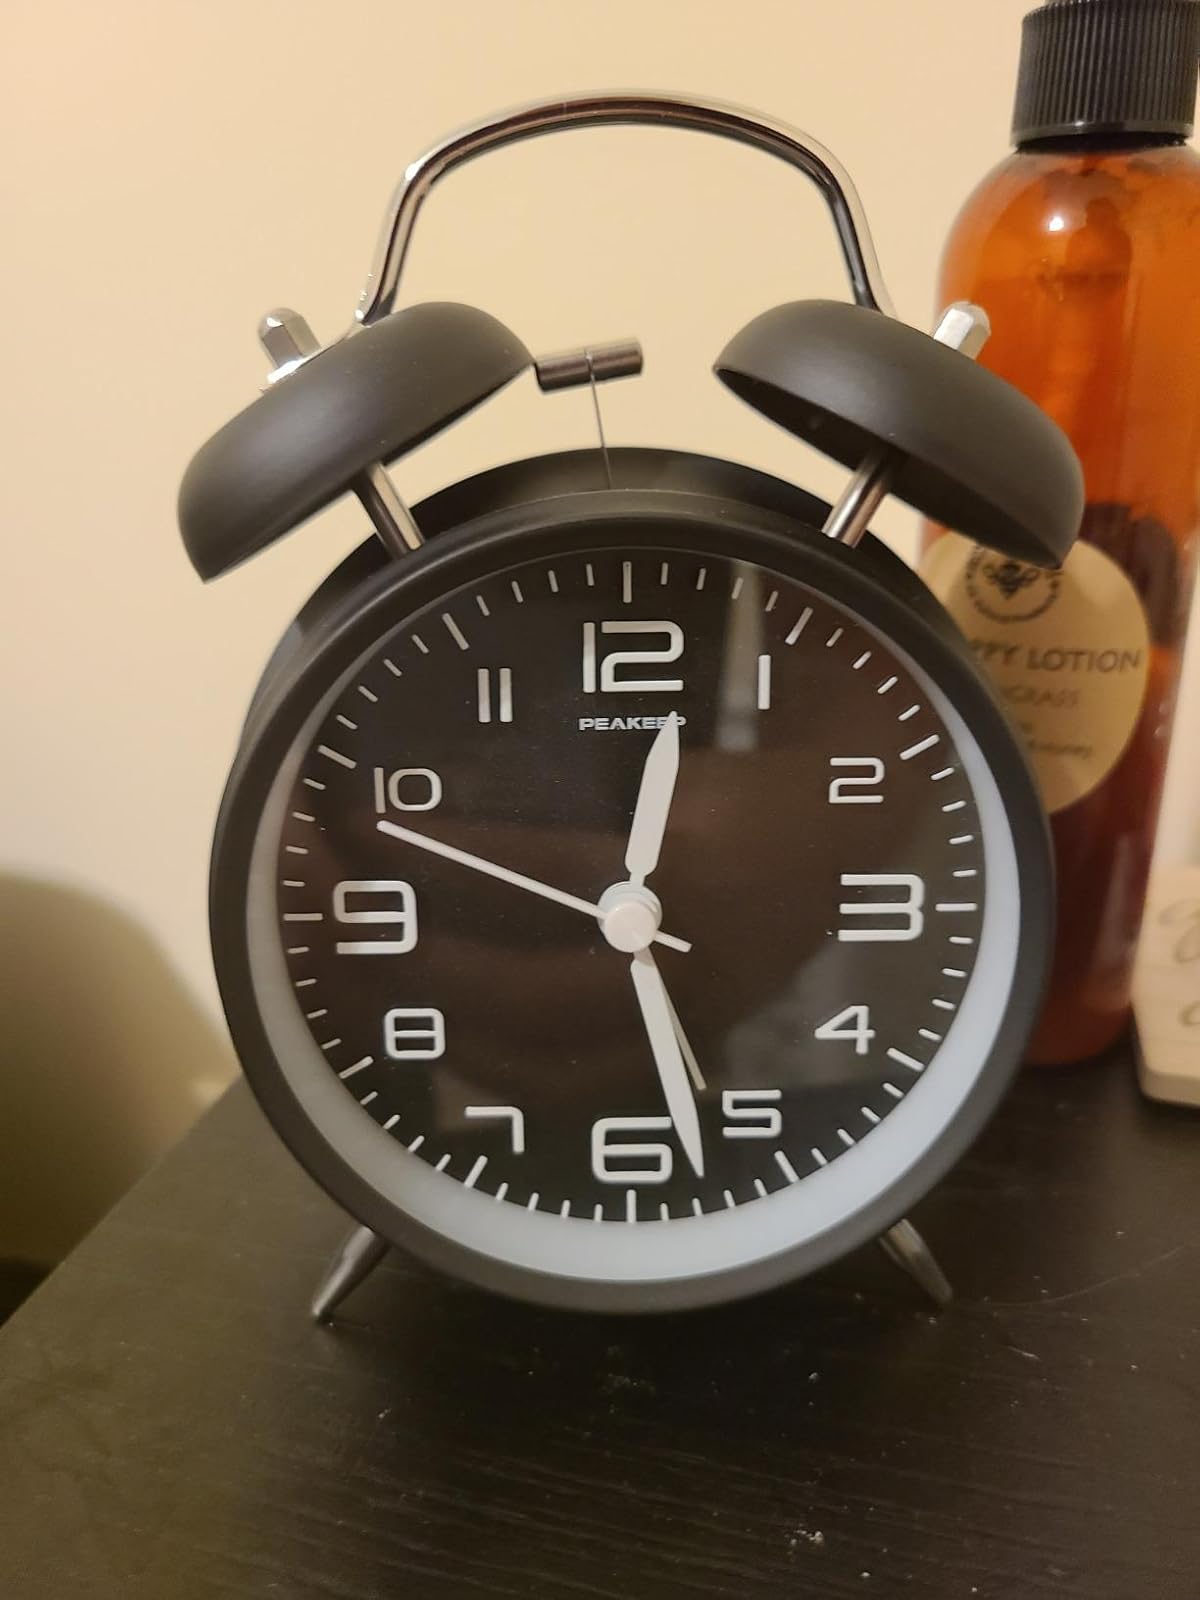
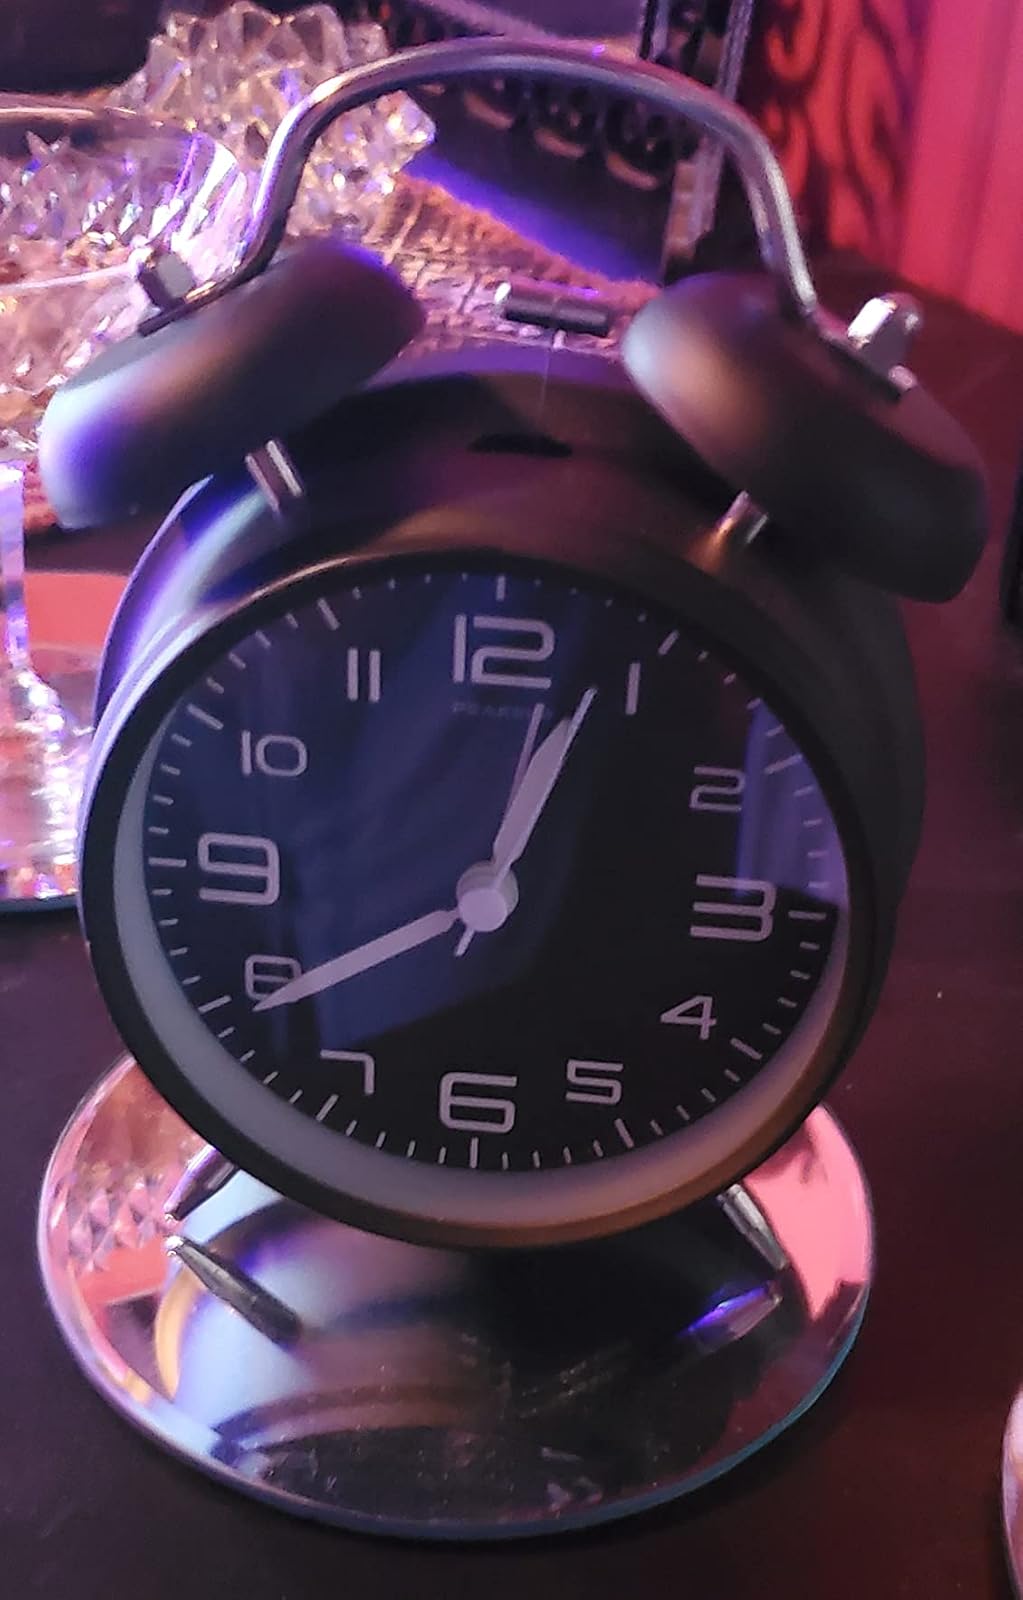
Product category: clock
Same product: yes